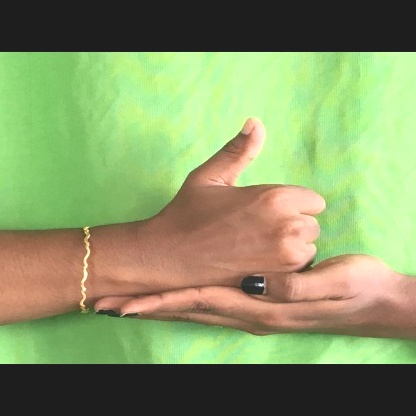
Mudra: Shivalinga